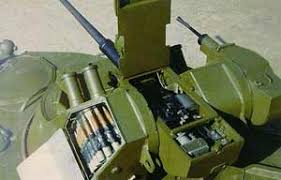
Label: BTR